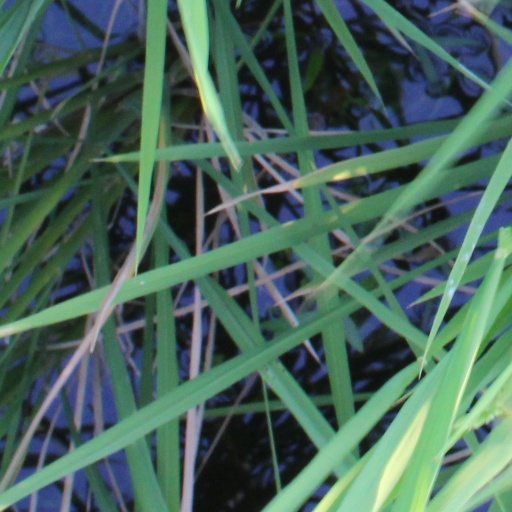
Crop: rice